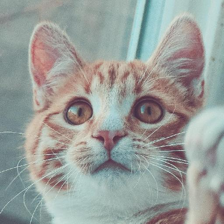
Label: animals